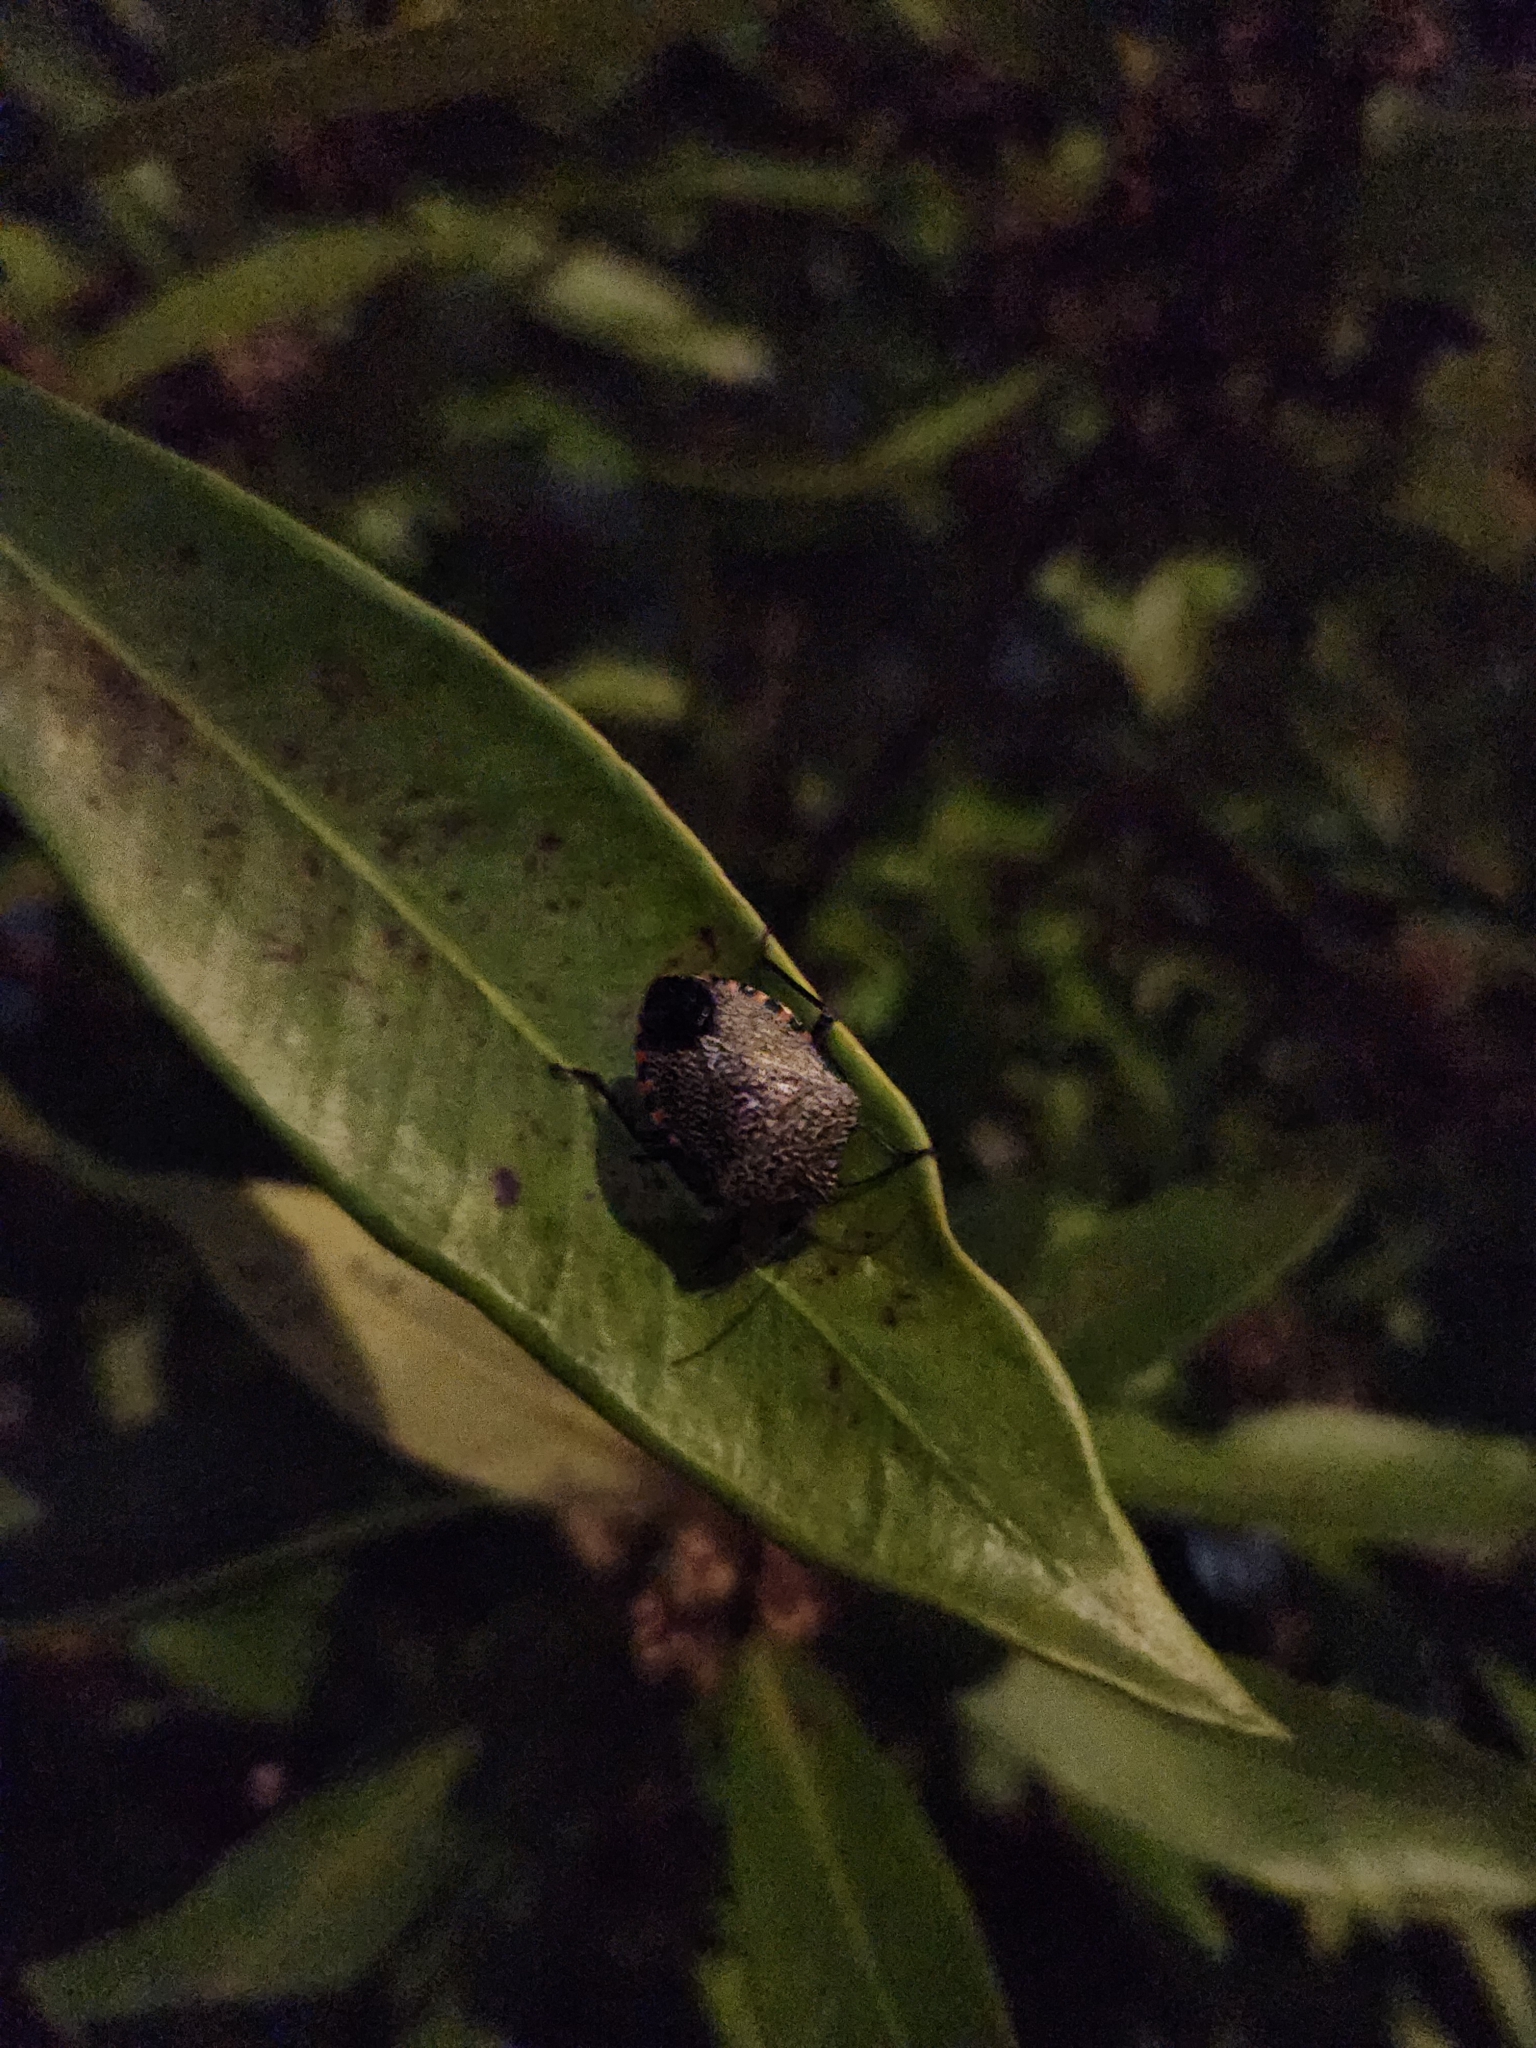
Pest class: stink_bug